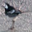
Label: bird